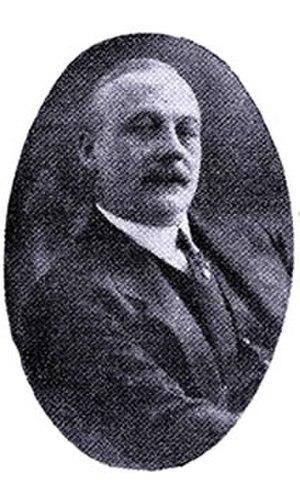
Georges Camille Dœuillet, né le 16 juillet 1865 à Chalo-Saint-Mars Essonne et mort le 20 mars 1934, est un couturier français, qui ouvrit une maison de haute couture à Paris en 1900.